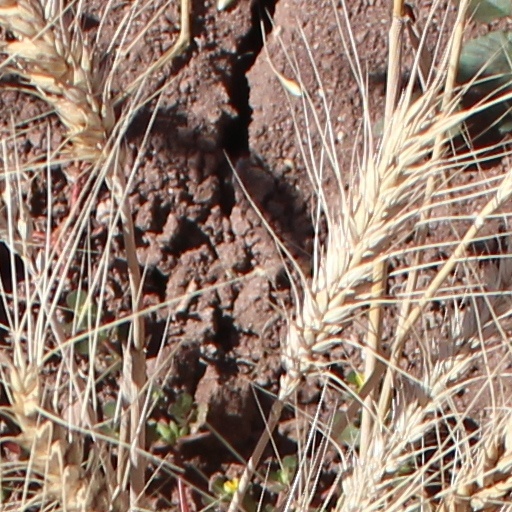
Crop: wheat